Robert Lopez

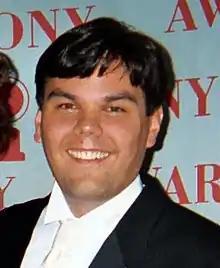
Lopez receiving his Tony Award in 2004

Upon graduating from Yale, Lopez moved back in with his parents and brother in Greenwich Village, where he lived for four years until he was able to earn enough money writing songs for Theatreworks USA to rent an apartment of his own. During this period, he took temporary jobs at companies like Pfizer and worked as a weekend receptionist for his old music school, Greenwich House.